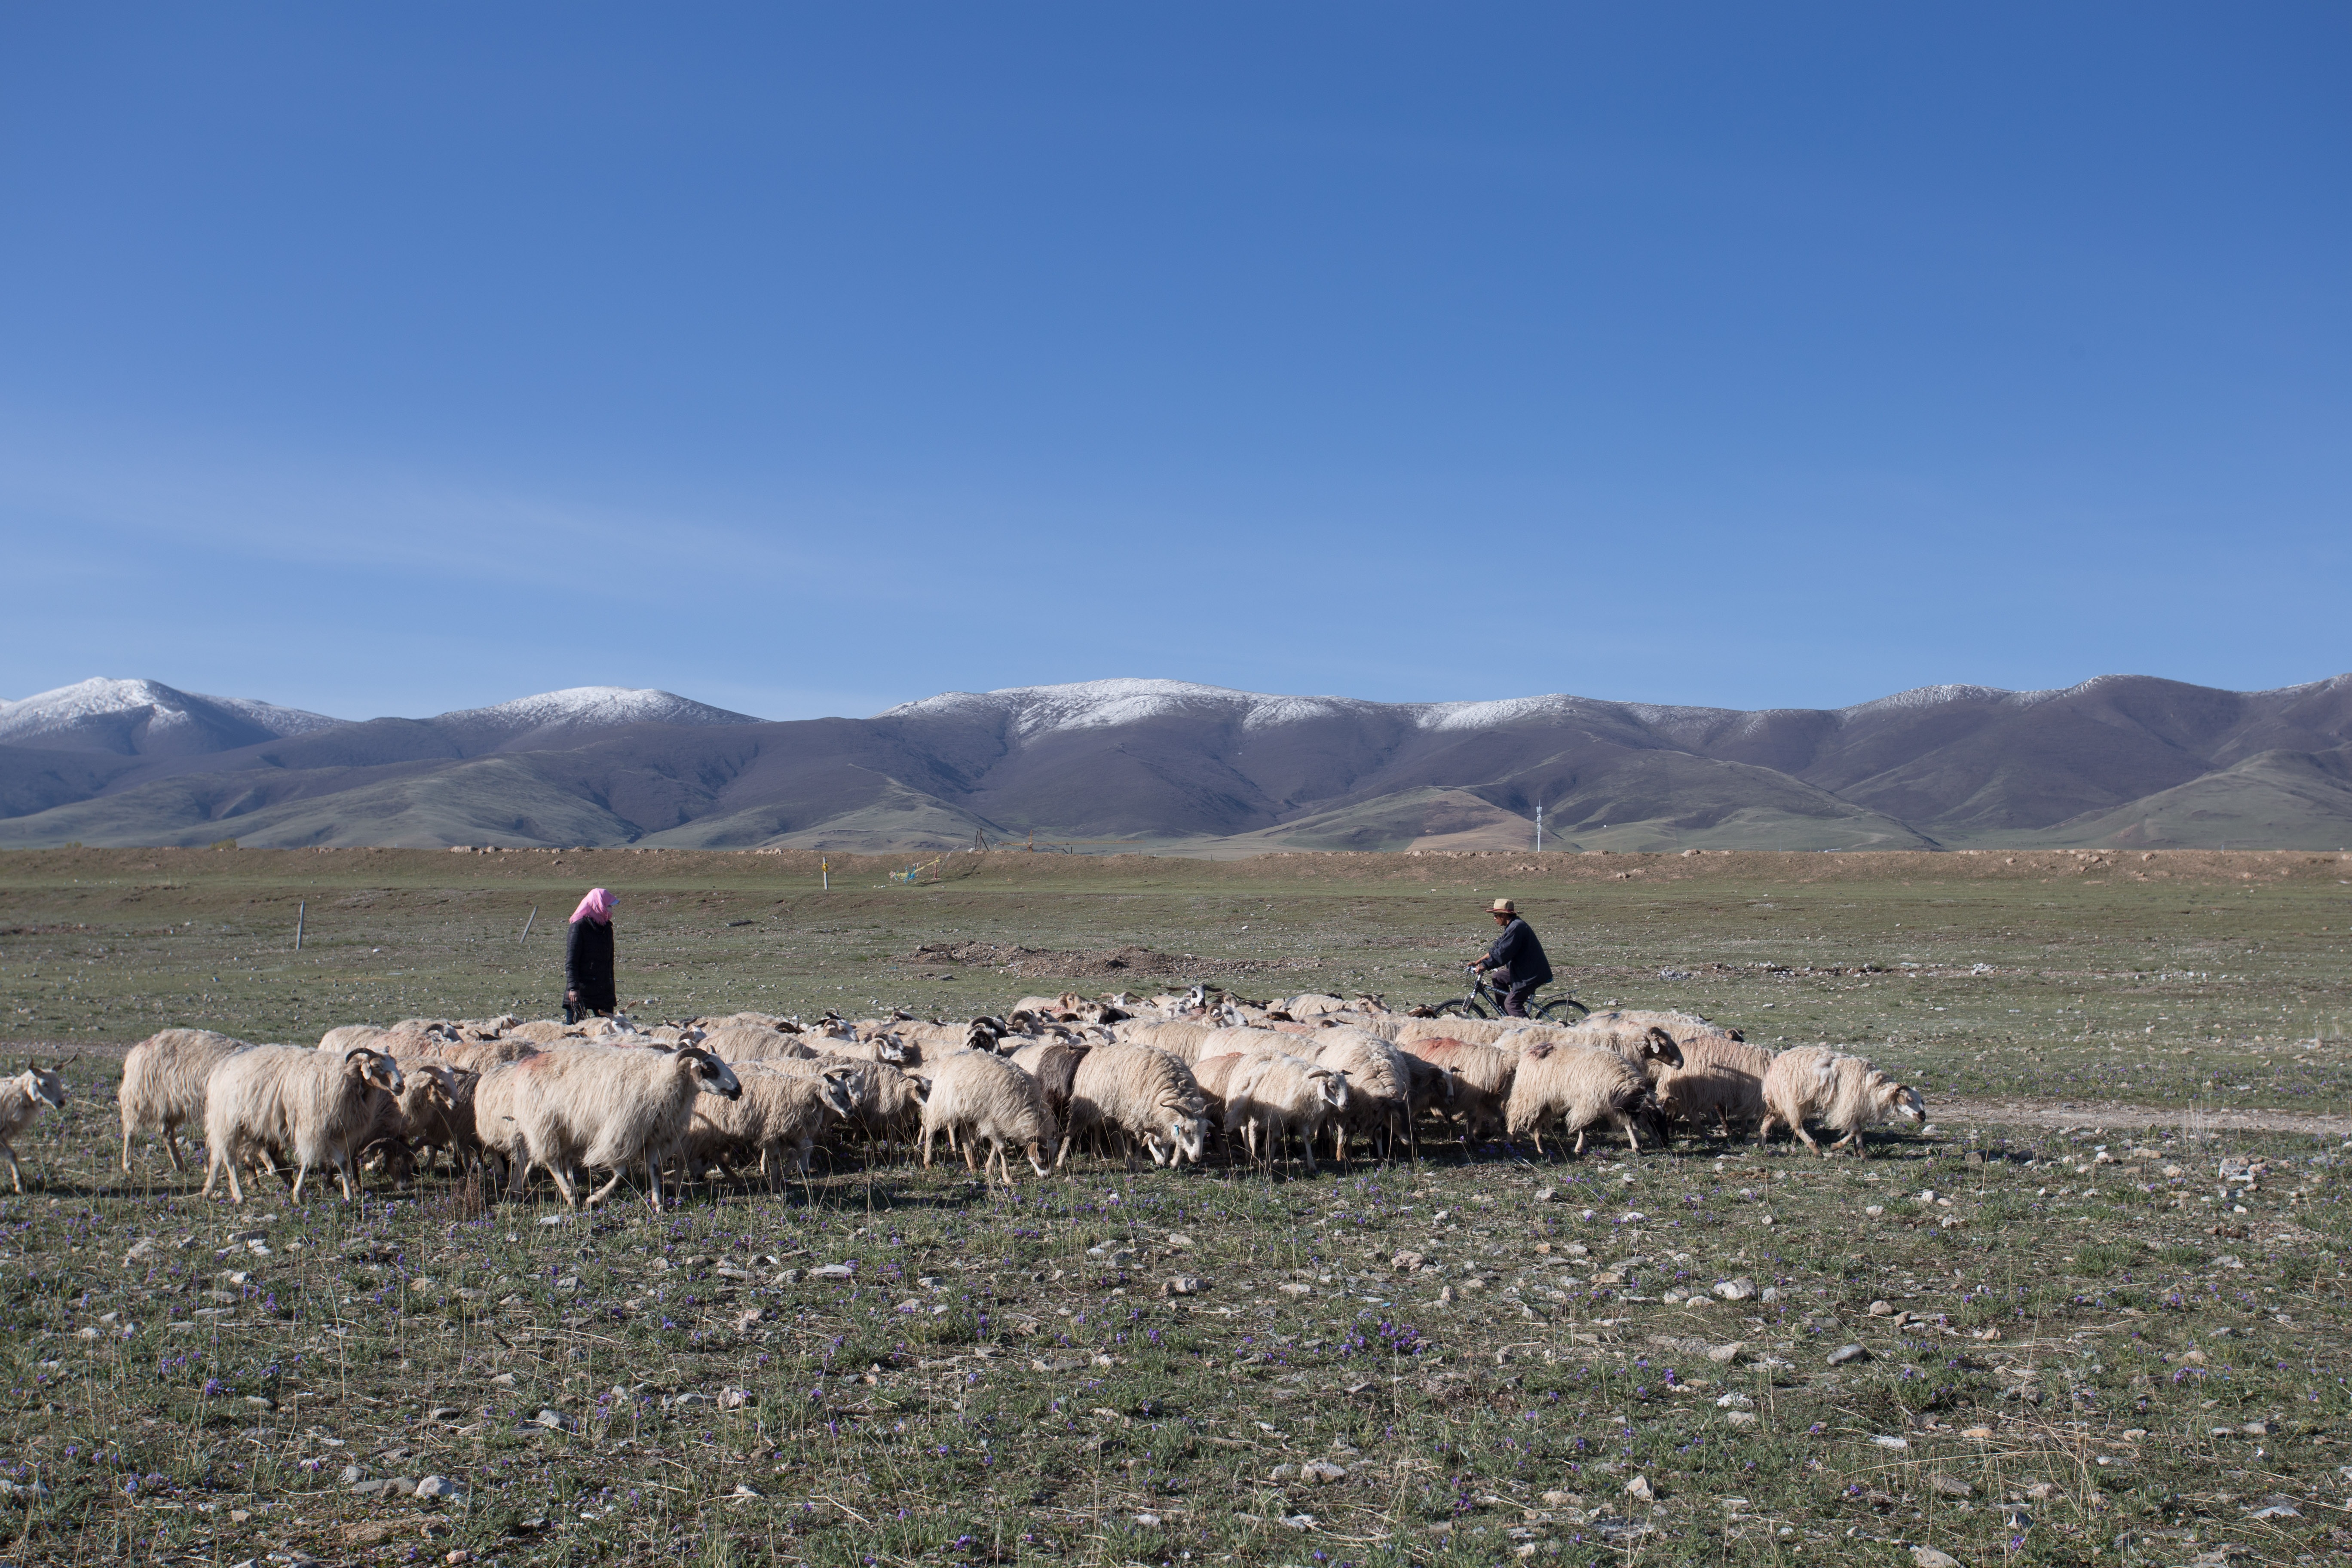
mountain, prairie, herd, pasture, grazing, ranch, sheep, grassland, plateau, sheeps, tundra, steppe, rural area, qinghai lake, gansu province, xining, herding